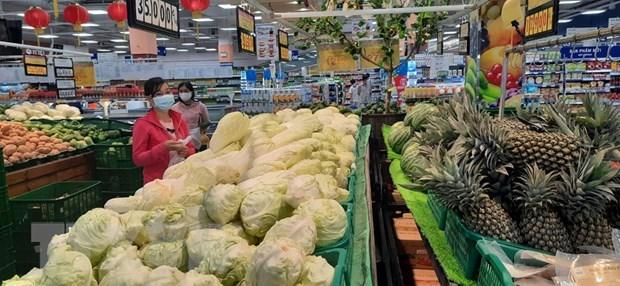
có nhiều loại rau củ quả được bày bán ở trên kệ hàng